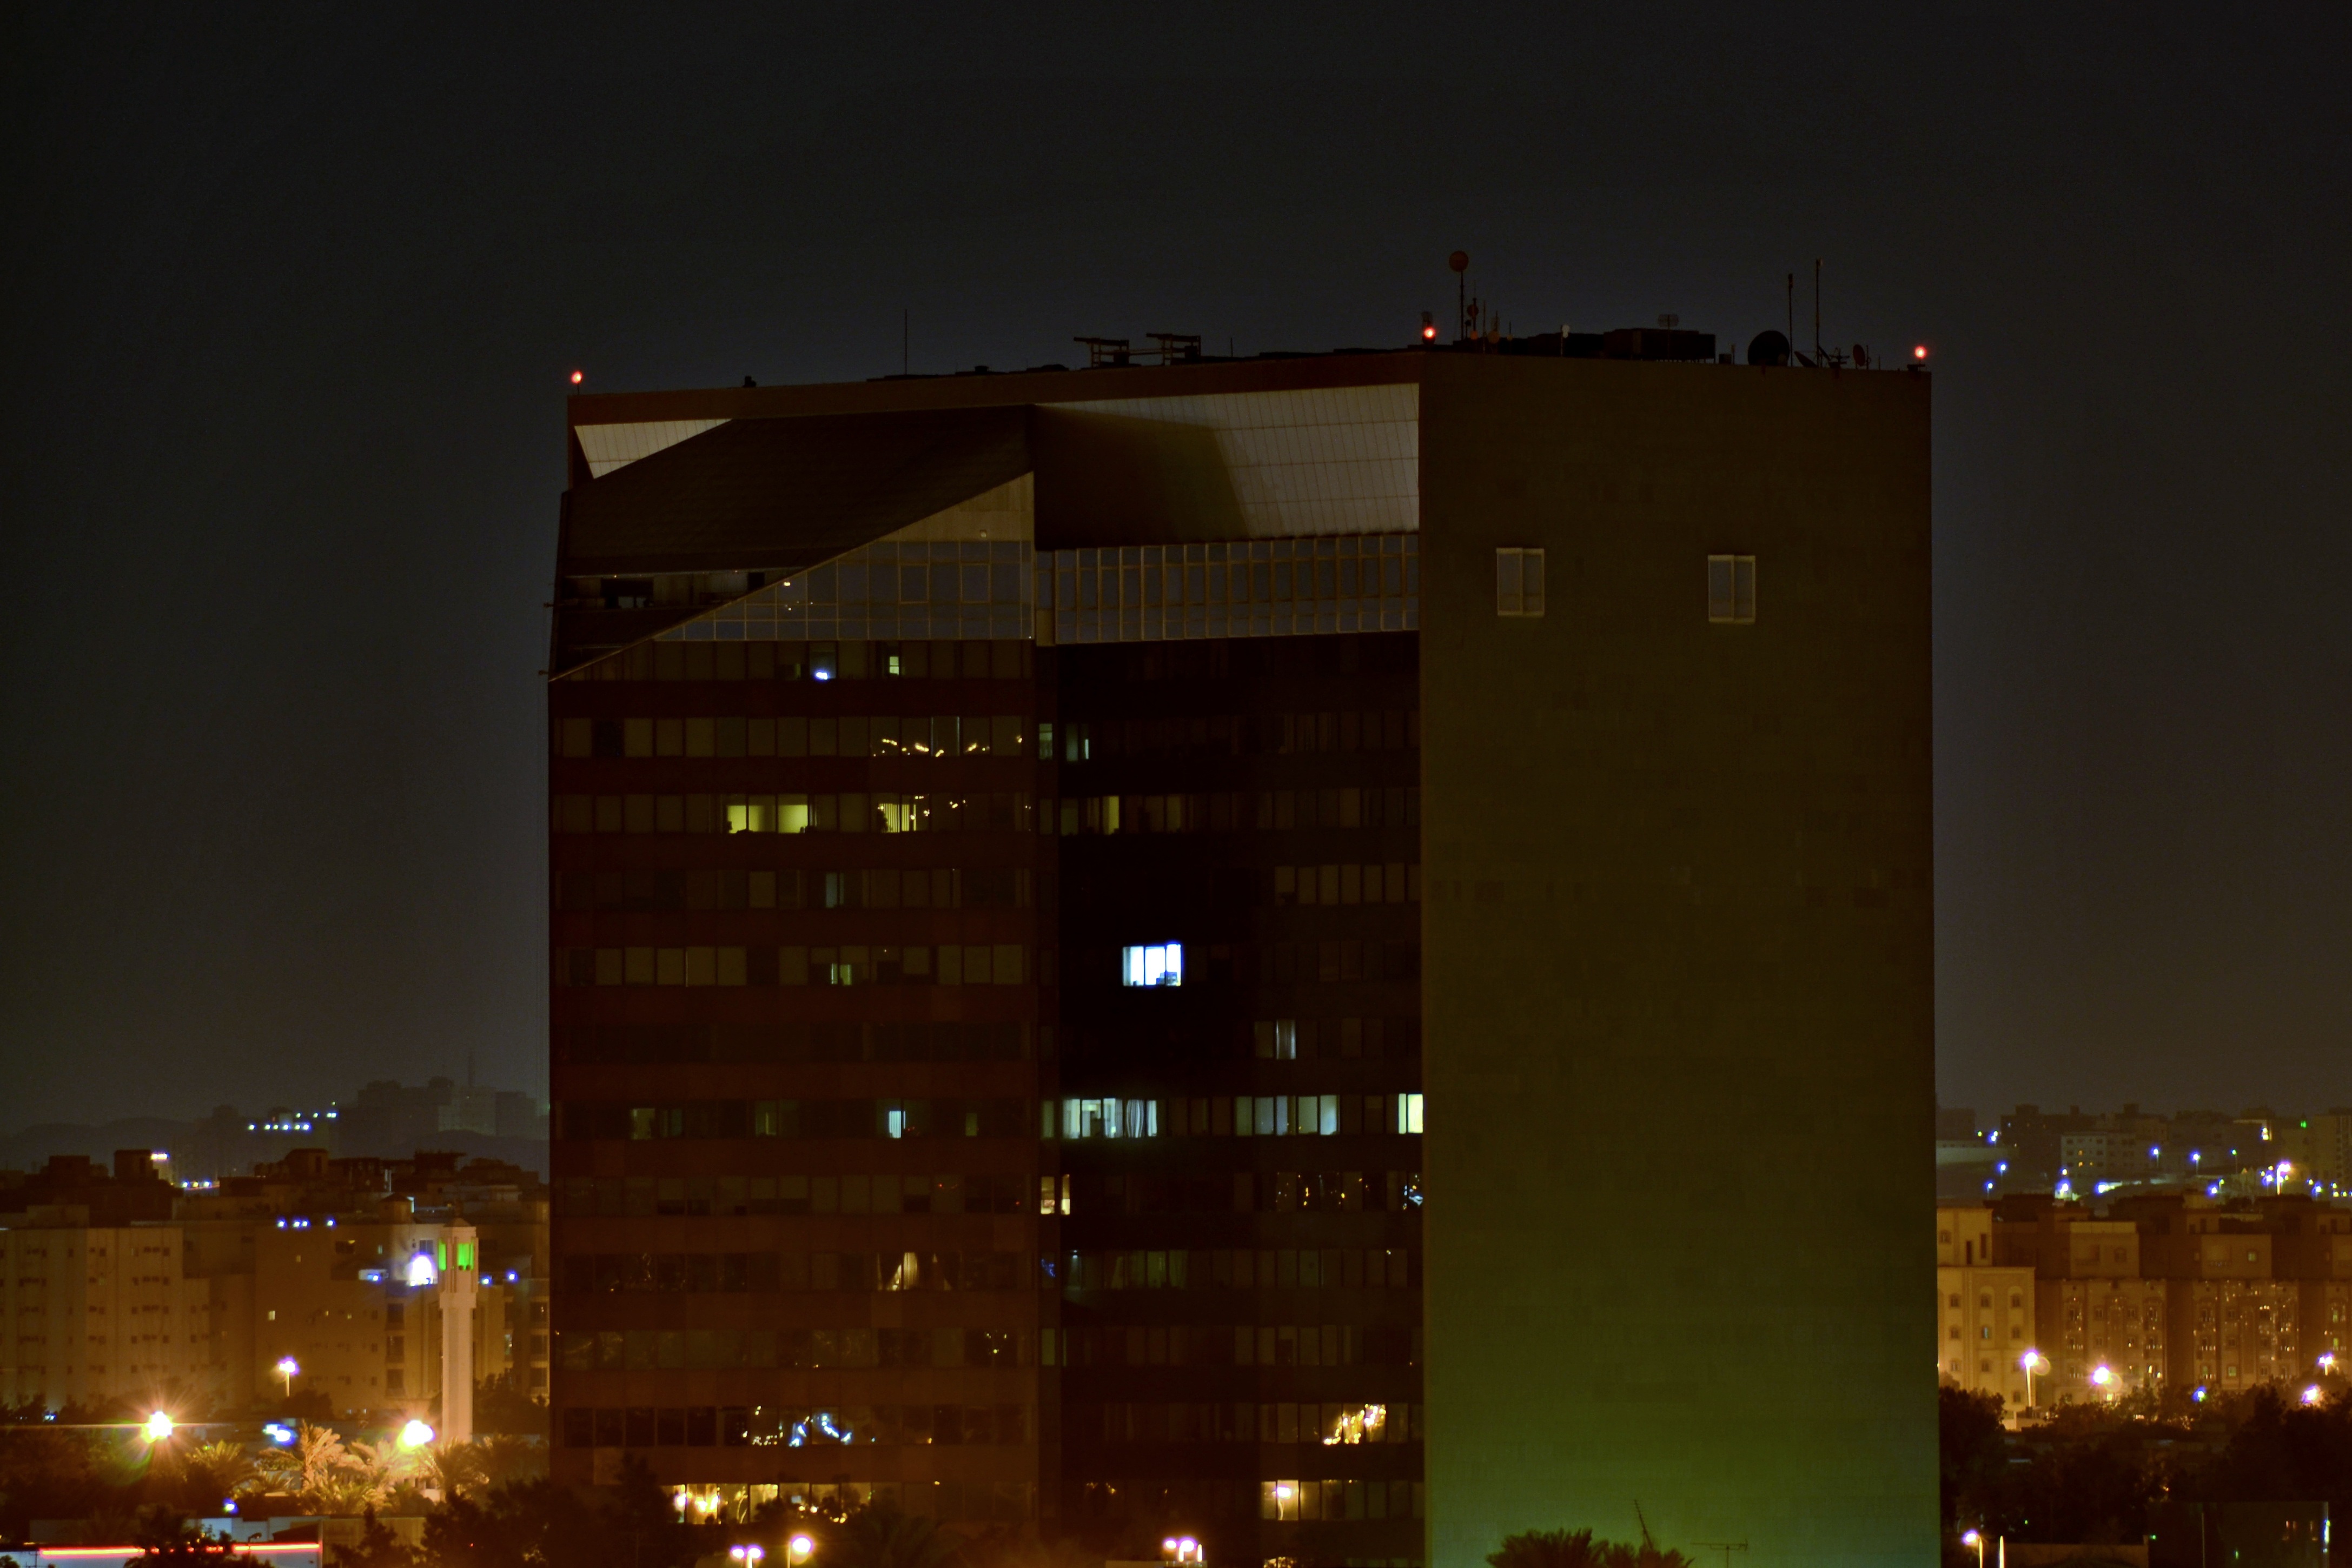
light, skyline, night, view, city, skyscraper, cityscape, downtown, dusk, evening, reflection, tower, tower block, arabia, urban area, saudi, jeddah, human settlement, atmosphere of earth, metropolitan area, dallah